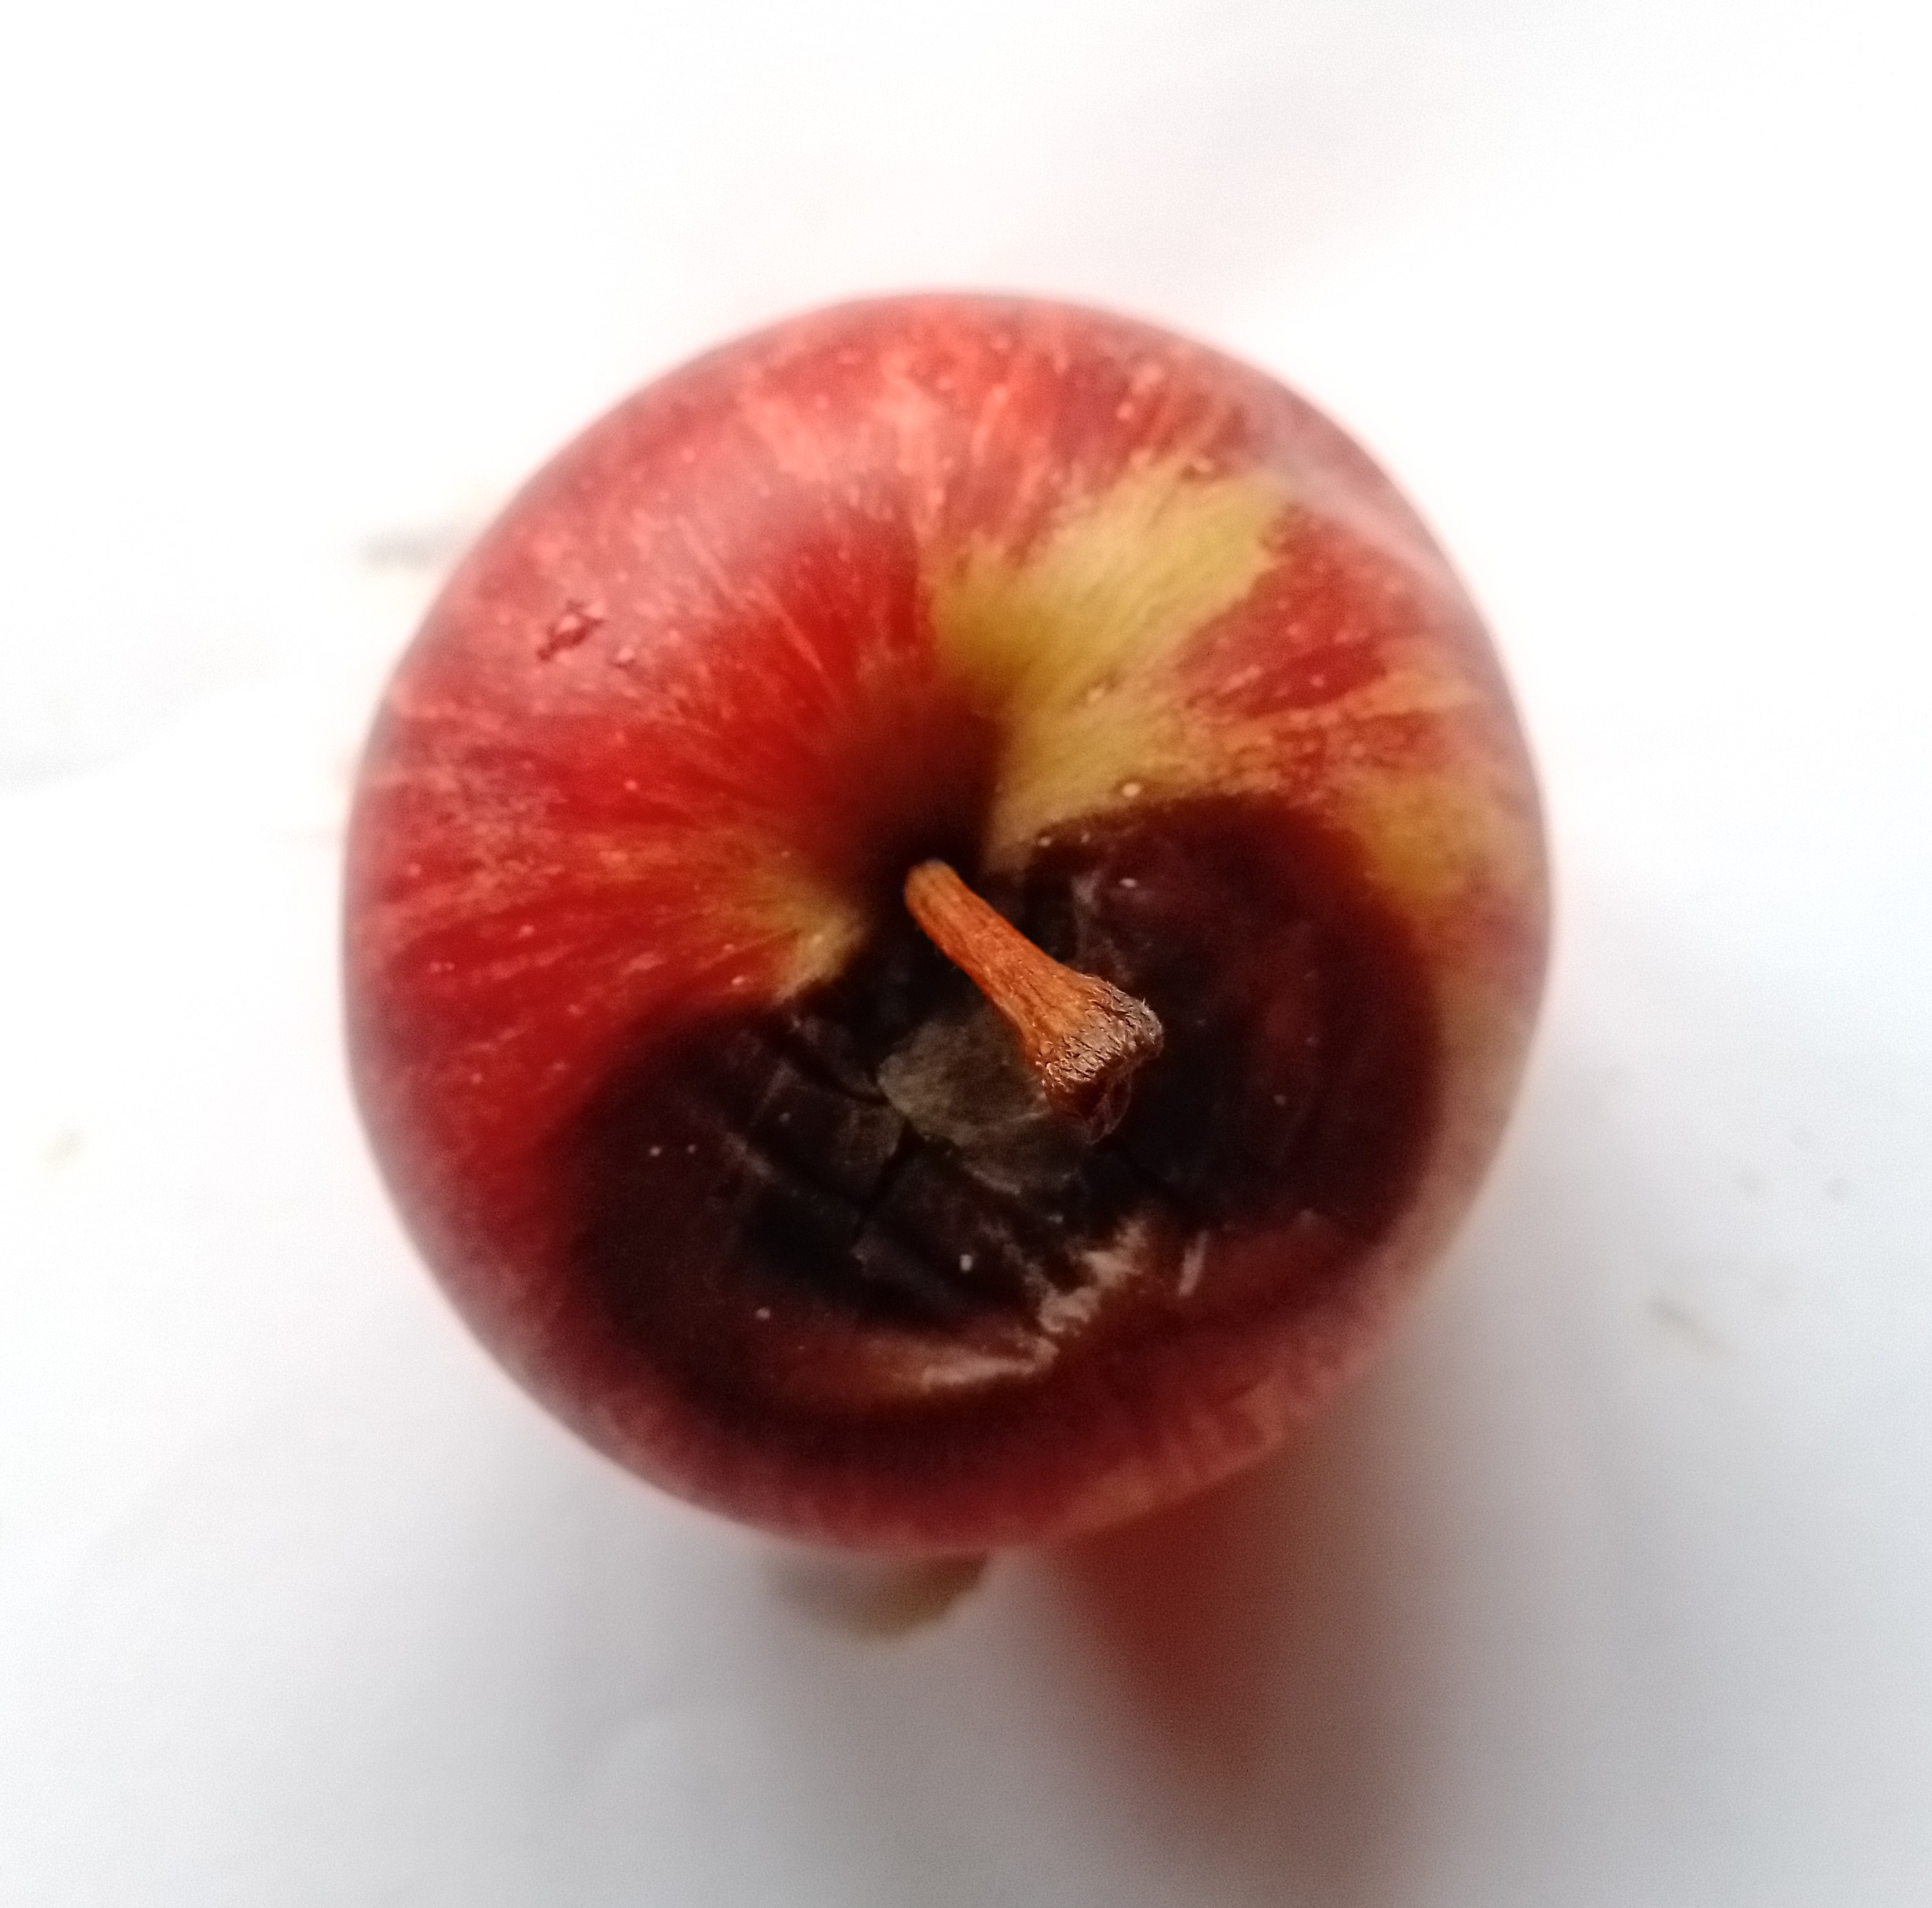
Fruit: apple
Condition: rotten